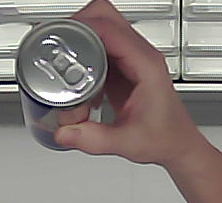
Product: redbull_energydrink